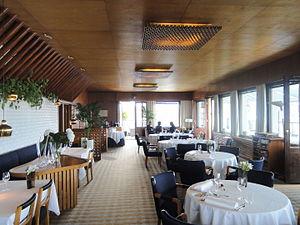
Dora Elisabet Jung, née le 16 octobre 1906 à Helsinki et morte le 19 décembre 1980 dans la même ville, est une artiste textile finlandaise. Elle créé des pièces en lin, des toiles damassées et des tapisseries destinées aux intérieurs domestiques, aux églises ou aux bâtiments publics. La production de Dora Jung s’étend sur près de cinq décennies, et elle travaille à la fois comme artisane et comme designer dans l’industrie textile.